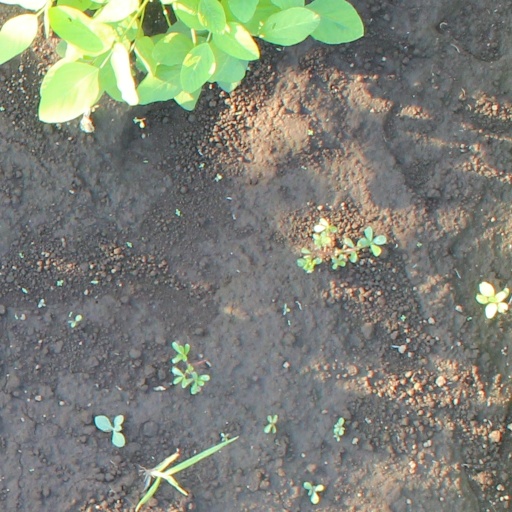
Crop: soybean